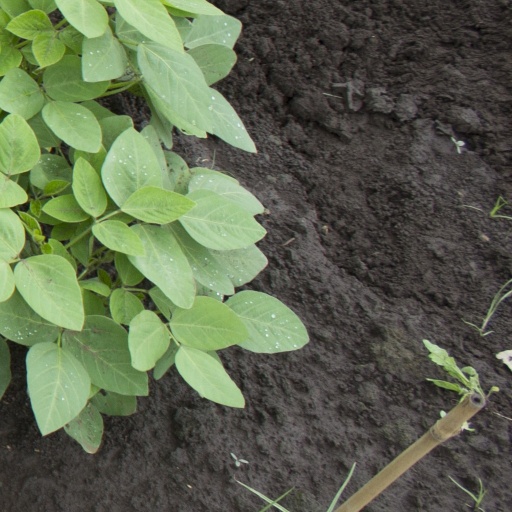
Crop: soybean